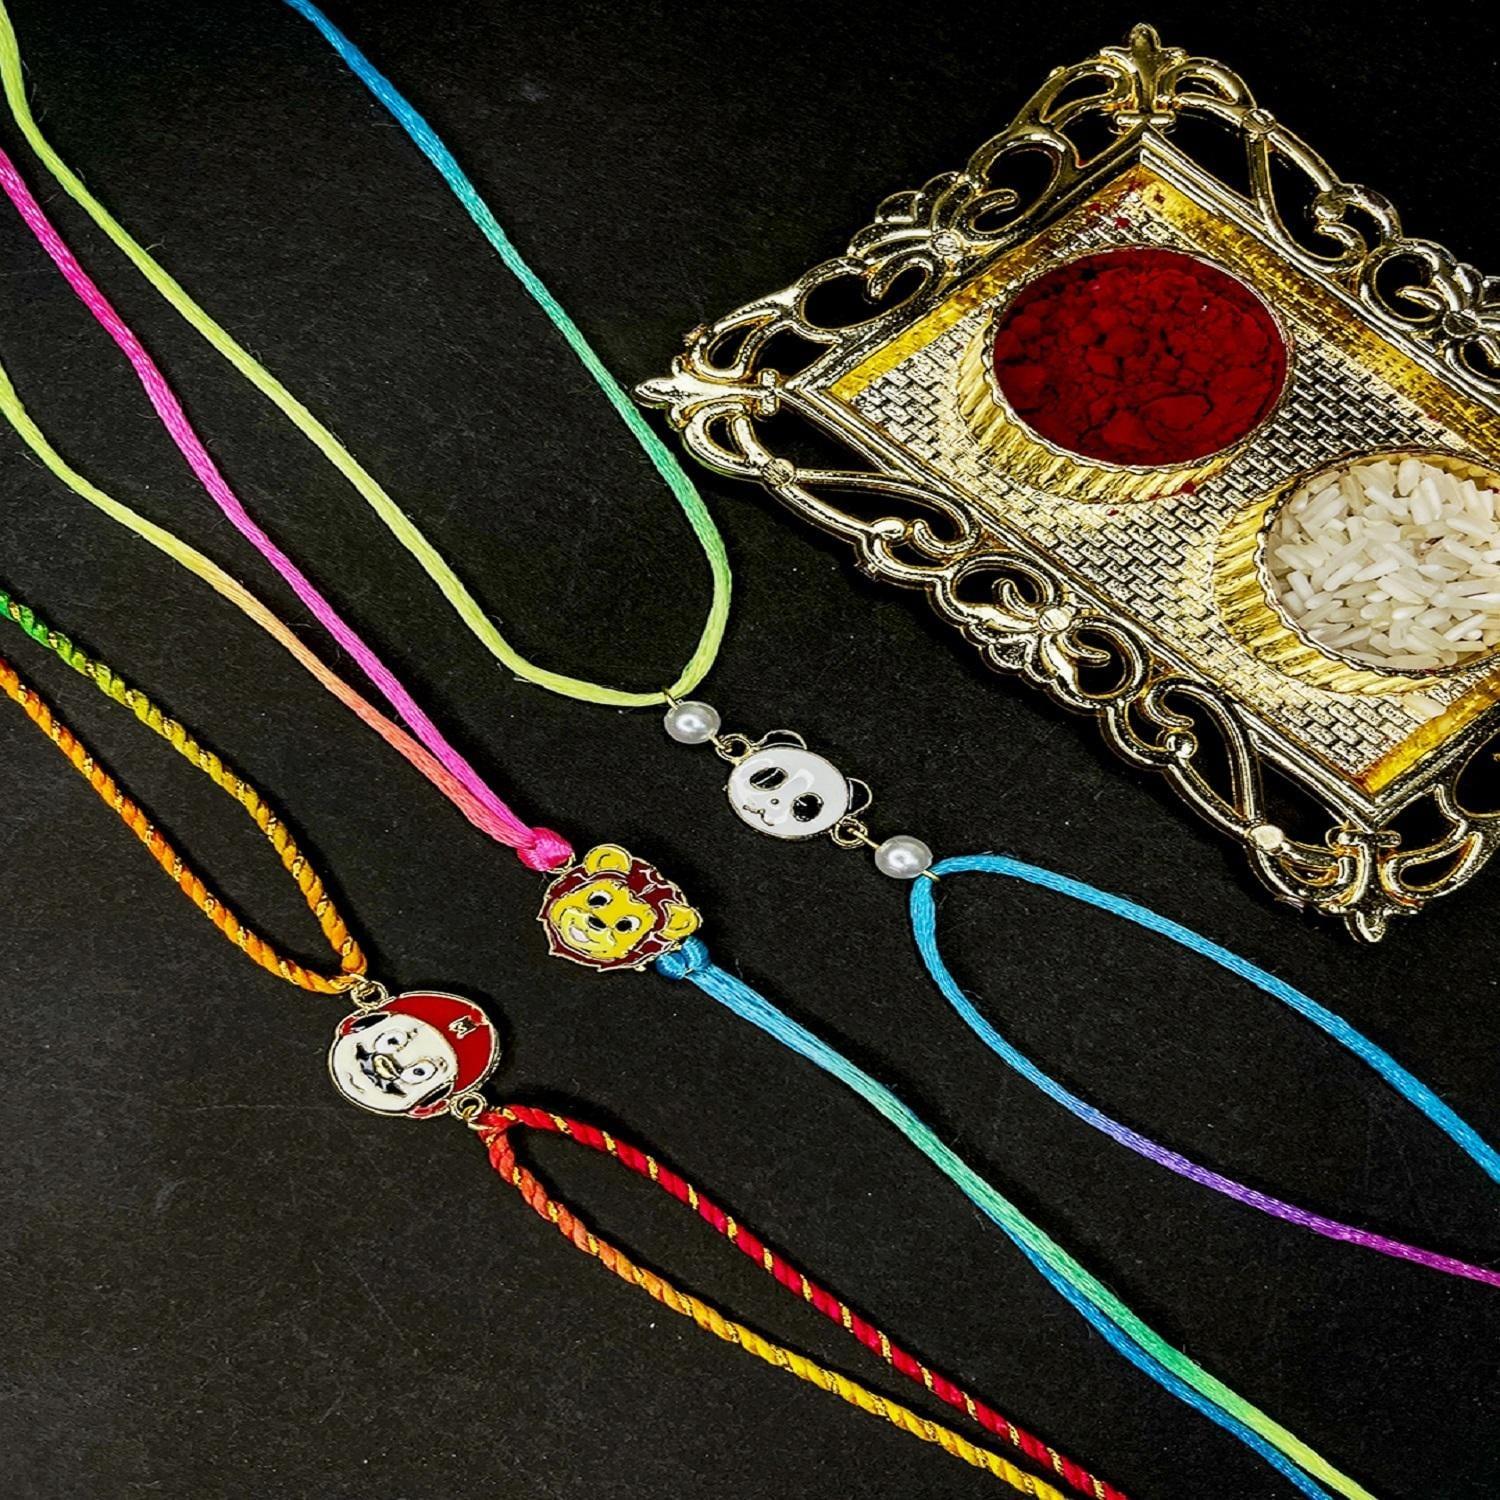
 Mahi Combo of Childerns Favourite Cartoon 3 Rakhis with Meena Enamel for Chota Bhai, Kids, Brother (RCO1105693G)
Type: Rakhis
Brand: Mahi
Price: Rs. 319
 Celebrate Raksha Bandhan with our exquisitely crafted Rakhi, designed to strengthen the bond between siblings. This traditional Rakhi features intricate beadwork and durable thread, ensuring it stands the test of time. Handmade with care, each Rakhi is a unique and meaningful gift for your brother. Each Rakhi carries heartfelt blessings and good wishes for your brother's well-being and success. Celebrates the bond of love and protection between siblings, a cherished tradition in Indian culture.
Features: The Rakhi is adorned with vibrant colors and attractive embellishments that add a touch of elegance to the celebration.,Content in Box : 3 Rakhi's ; Cultural Significance: This beautiful Rakhi will acknowledge your love for Your Brother with the promise that your bond with him will grow stronger as time goes on.,Vibrant Colors: Adding bright and playful colors to the celebration will make it stand out and make it more enjoyable.,Celebrate the bond of love and protection with our exquisite Rakhis. Share the joy of Raksha Bandhan Festival with this beautiful Rakhi, a token of love, protection and blessings.,Adjustable Size and Easy to tie: Designed to fit wrists of all sizes. It is simple and easy to tie the Rakhi securely and effortlessly.
Included: 3 Rakhis